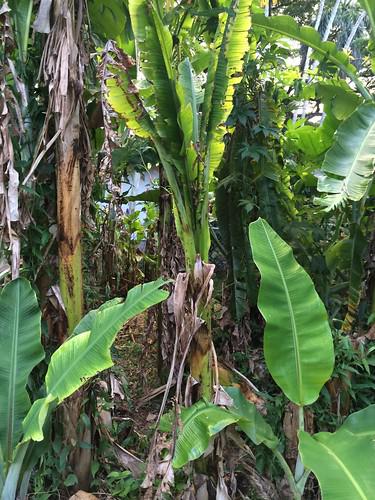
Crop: unknown
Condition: banana_banana_bunchy_top